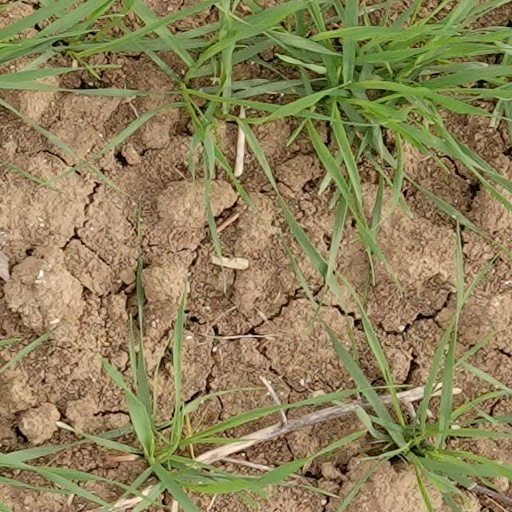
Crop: wheat